Tournières

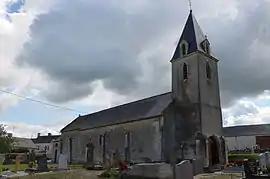
The church in Tournières

Tournières is a commune in the Calvados department in the Normandy region in northwestern France.